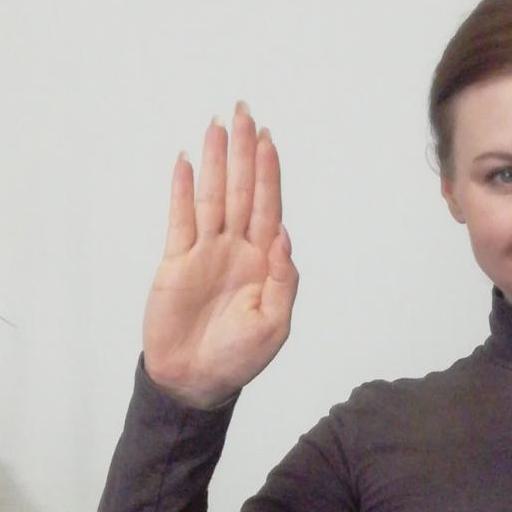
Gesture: stop